List of ambassadors of Andorra to France

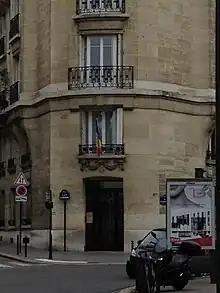
The Andorran Ambassador to France has his residence in Paris and is Permanent Representative to the UNESCO and Organisation internationale de la Francophonie.

The Andorran ambassador to France is the official diplomatic officer of Andorra to France, and has been occupied by the following persons: